Butterfly sculpin

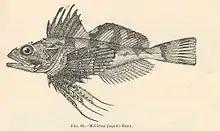
Illustration of "M. papilio", the type species for genus "Melletes"

The butterfly sculpin is reddish brown, yellow and white in color, with a metallic gold sheen. There are four blackish bars on the upper flanks which extend onto the dorsal fin, these bands vary in their definition. This fish has between 11 and 13 spines and 19 or 20 soft rays in its dorsal fins while there are no spines and between 16 and 18 soft rays in its anal fin.The scales in the ventral scale row are less than half the size of the scales in the dorsal scale row. The membrane of the first, spiny dorsal fin is deeply notched. There are four spines on the preoperculum with the fourt spine being simple. The maximum published fork length is , and maximum weight of .